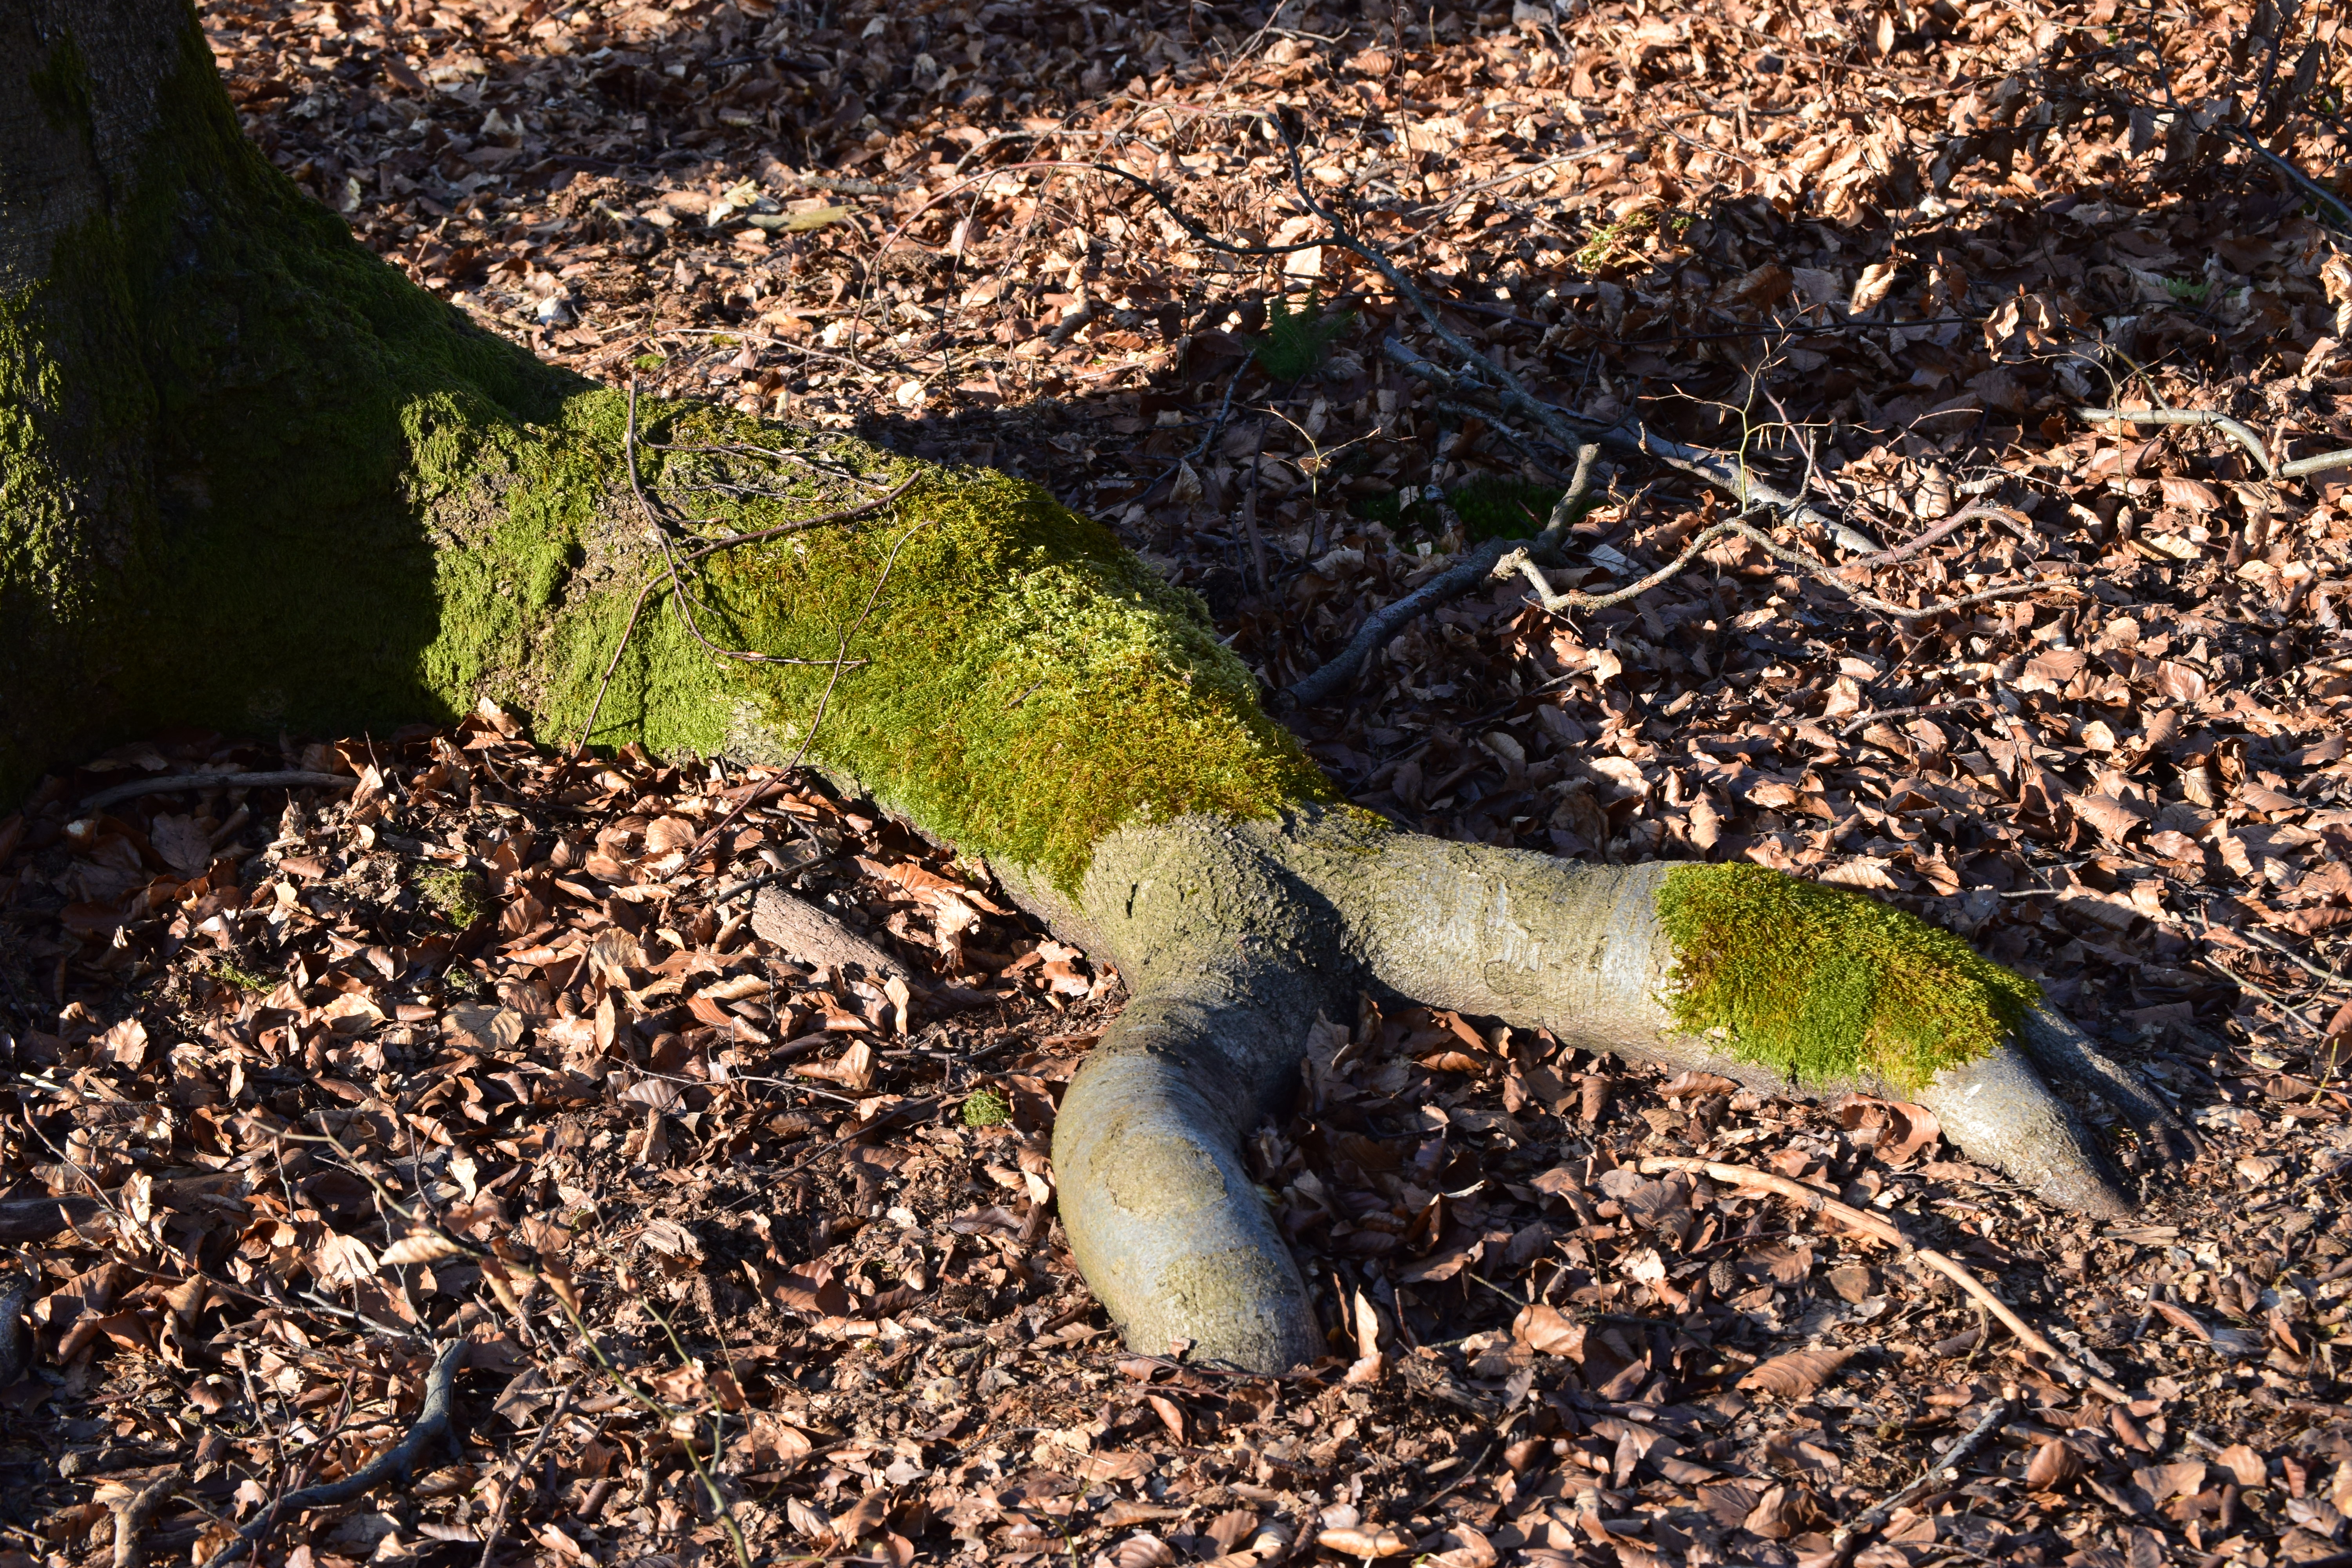
wood, tree, moss, root, reptile, grass, soil, organism, scaled reptile, grass family